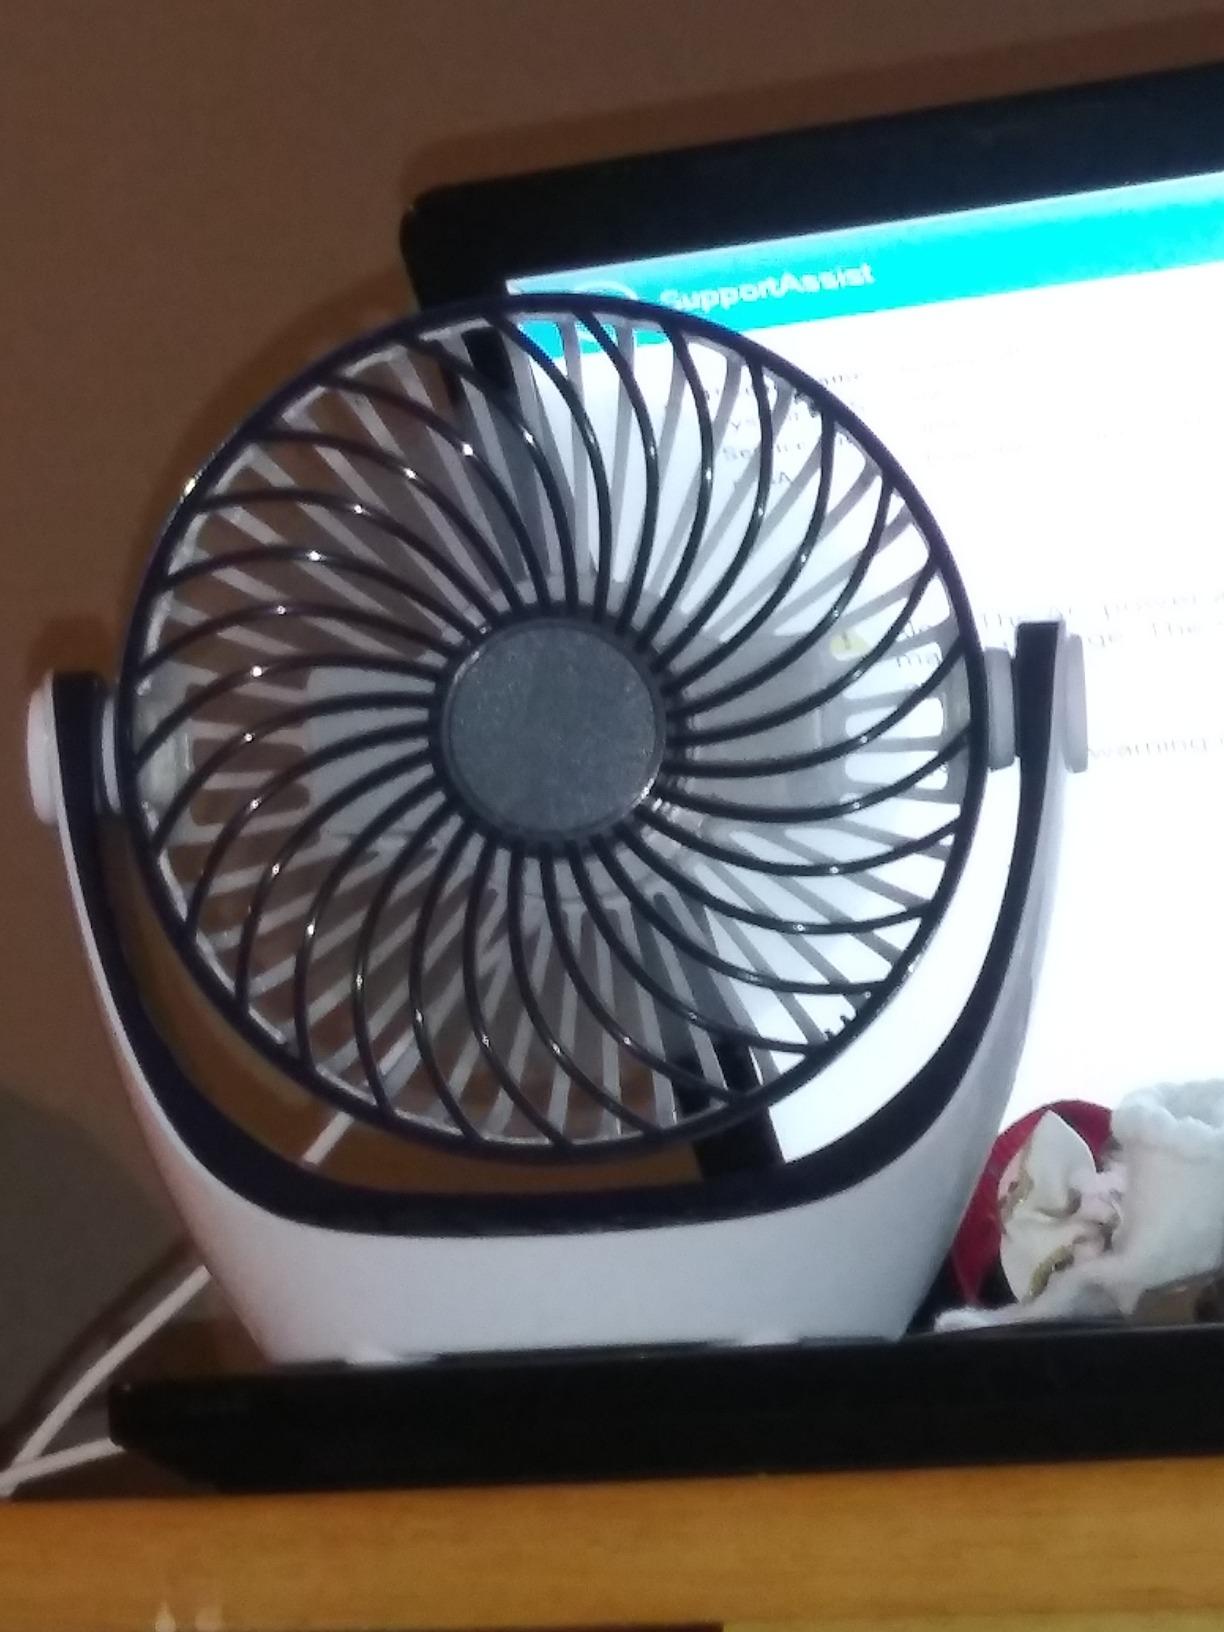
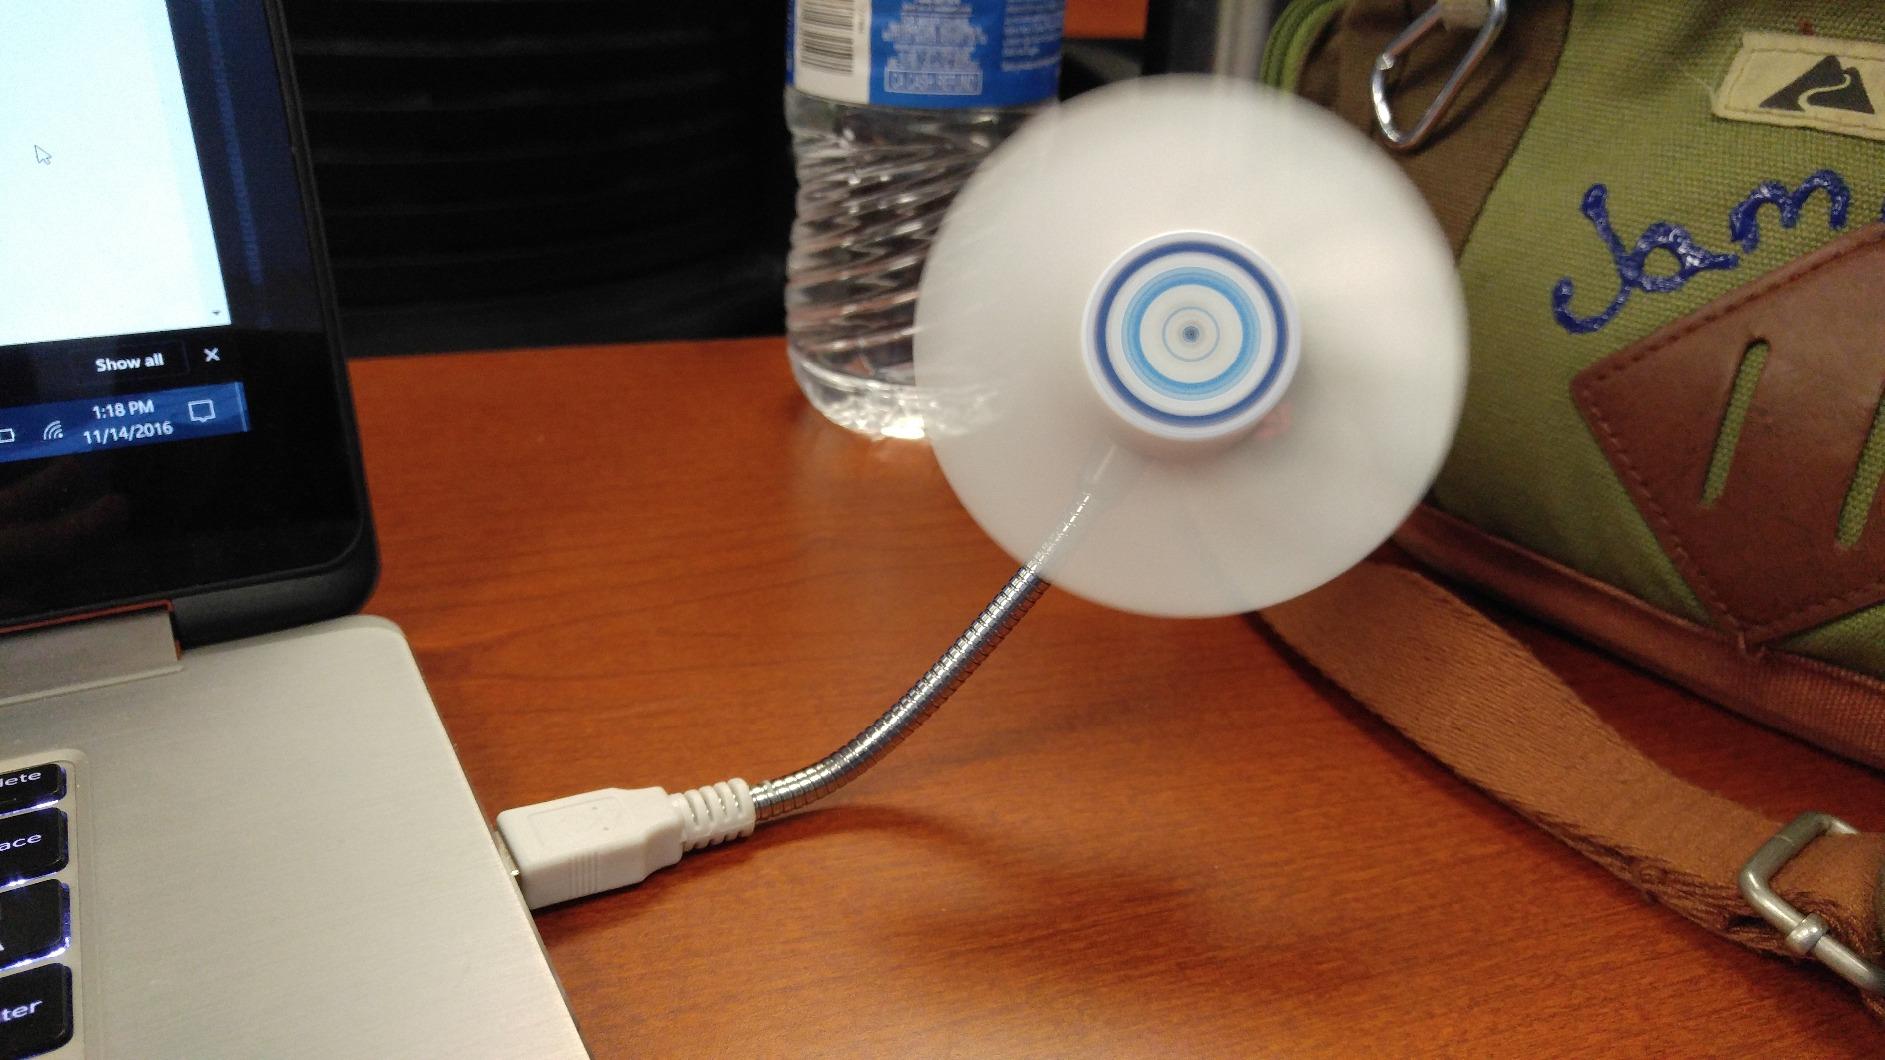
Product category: fan
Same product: no